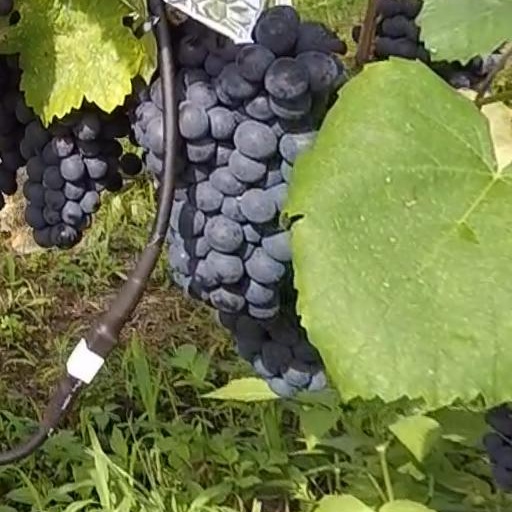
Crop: grape